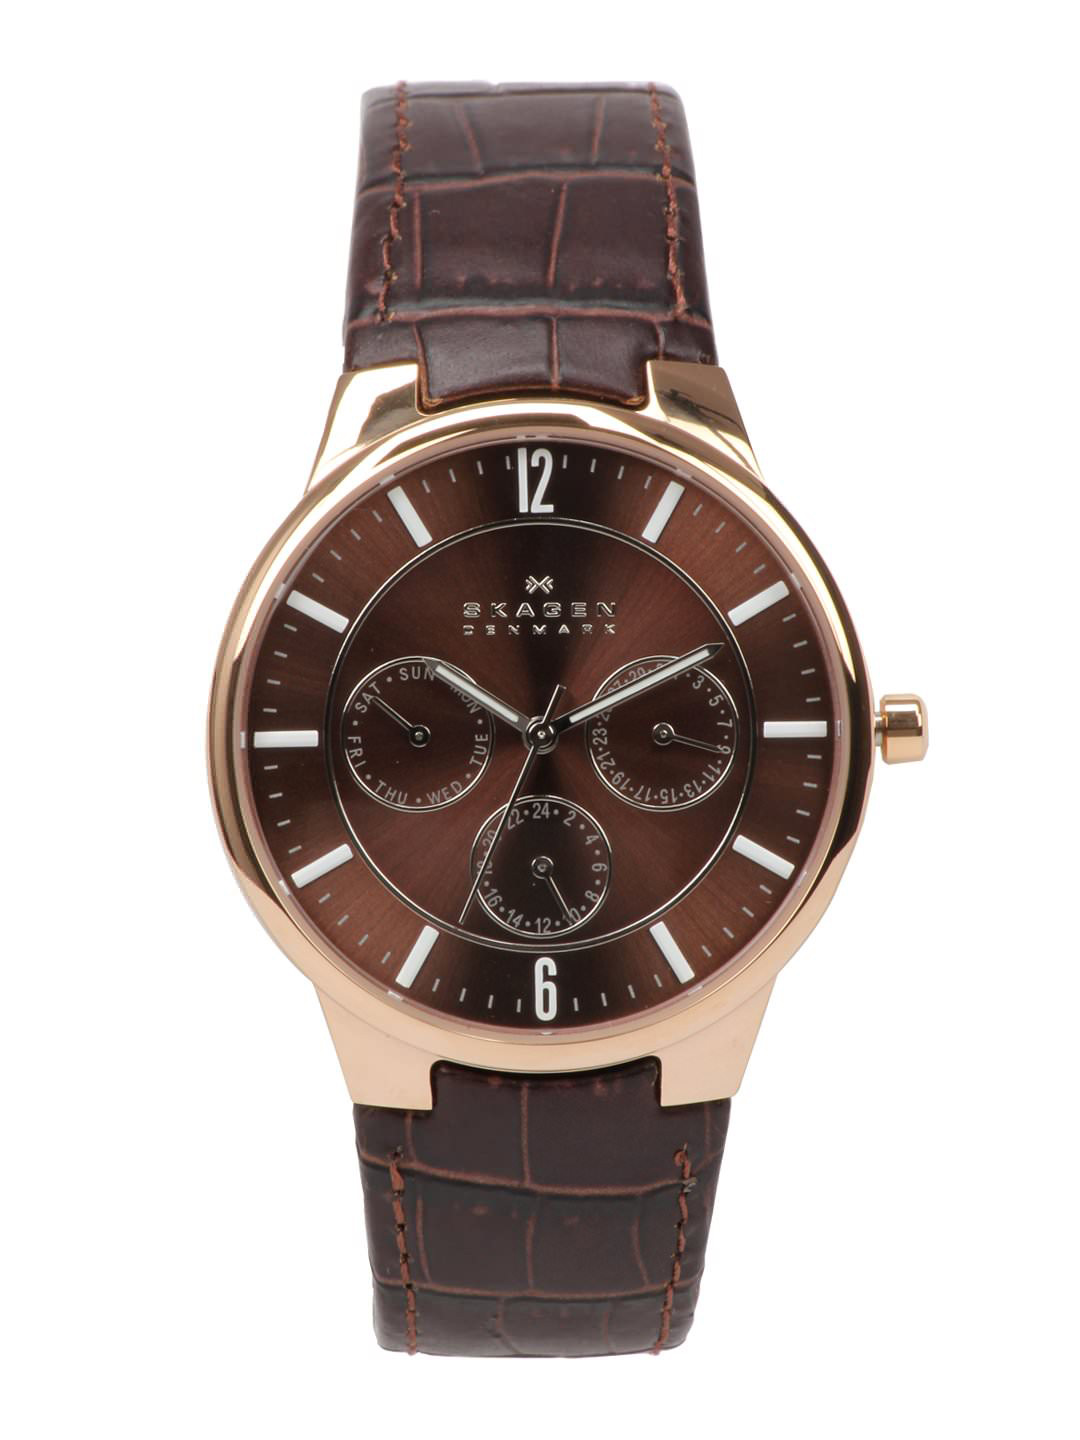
Skagen Men Brown Watch
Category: Accessories / Watches / Watches
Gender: Men
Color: Brown
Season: Winter 2016
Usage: Casual